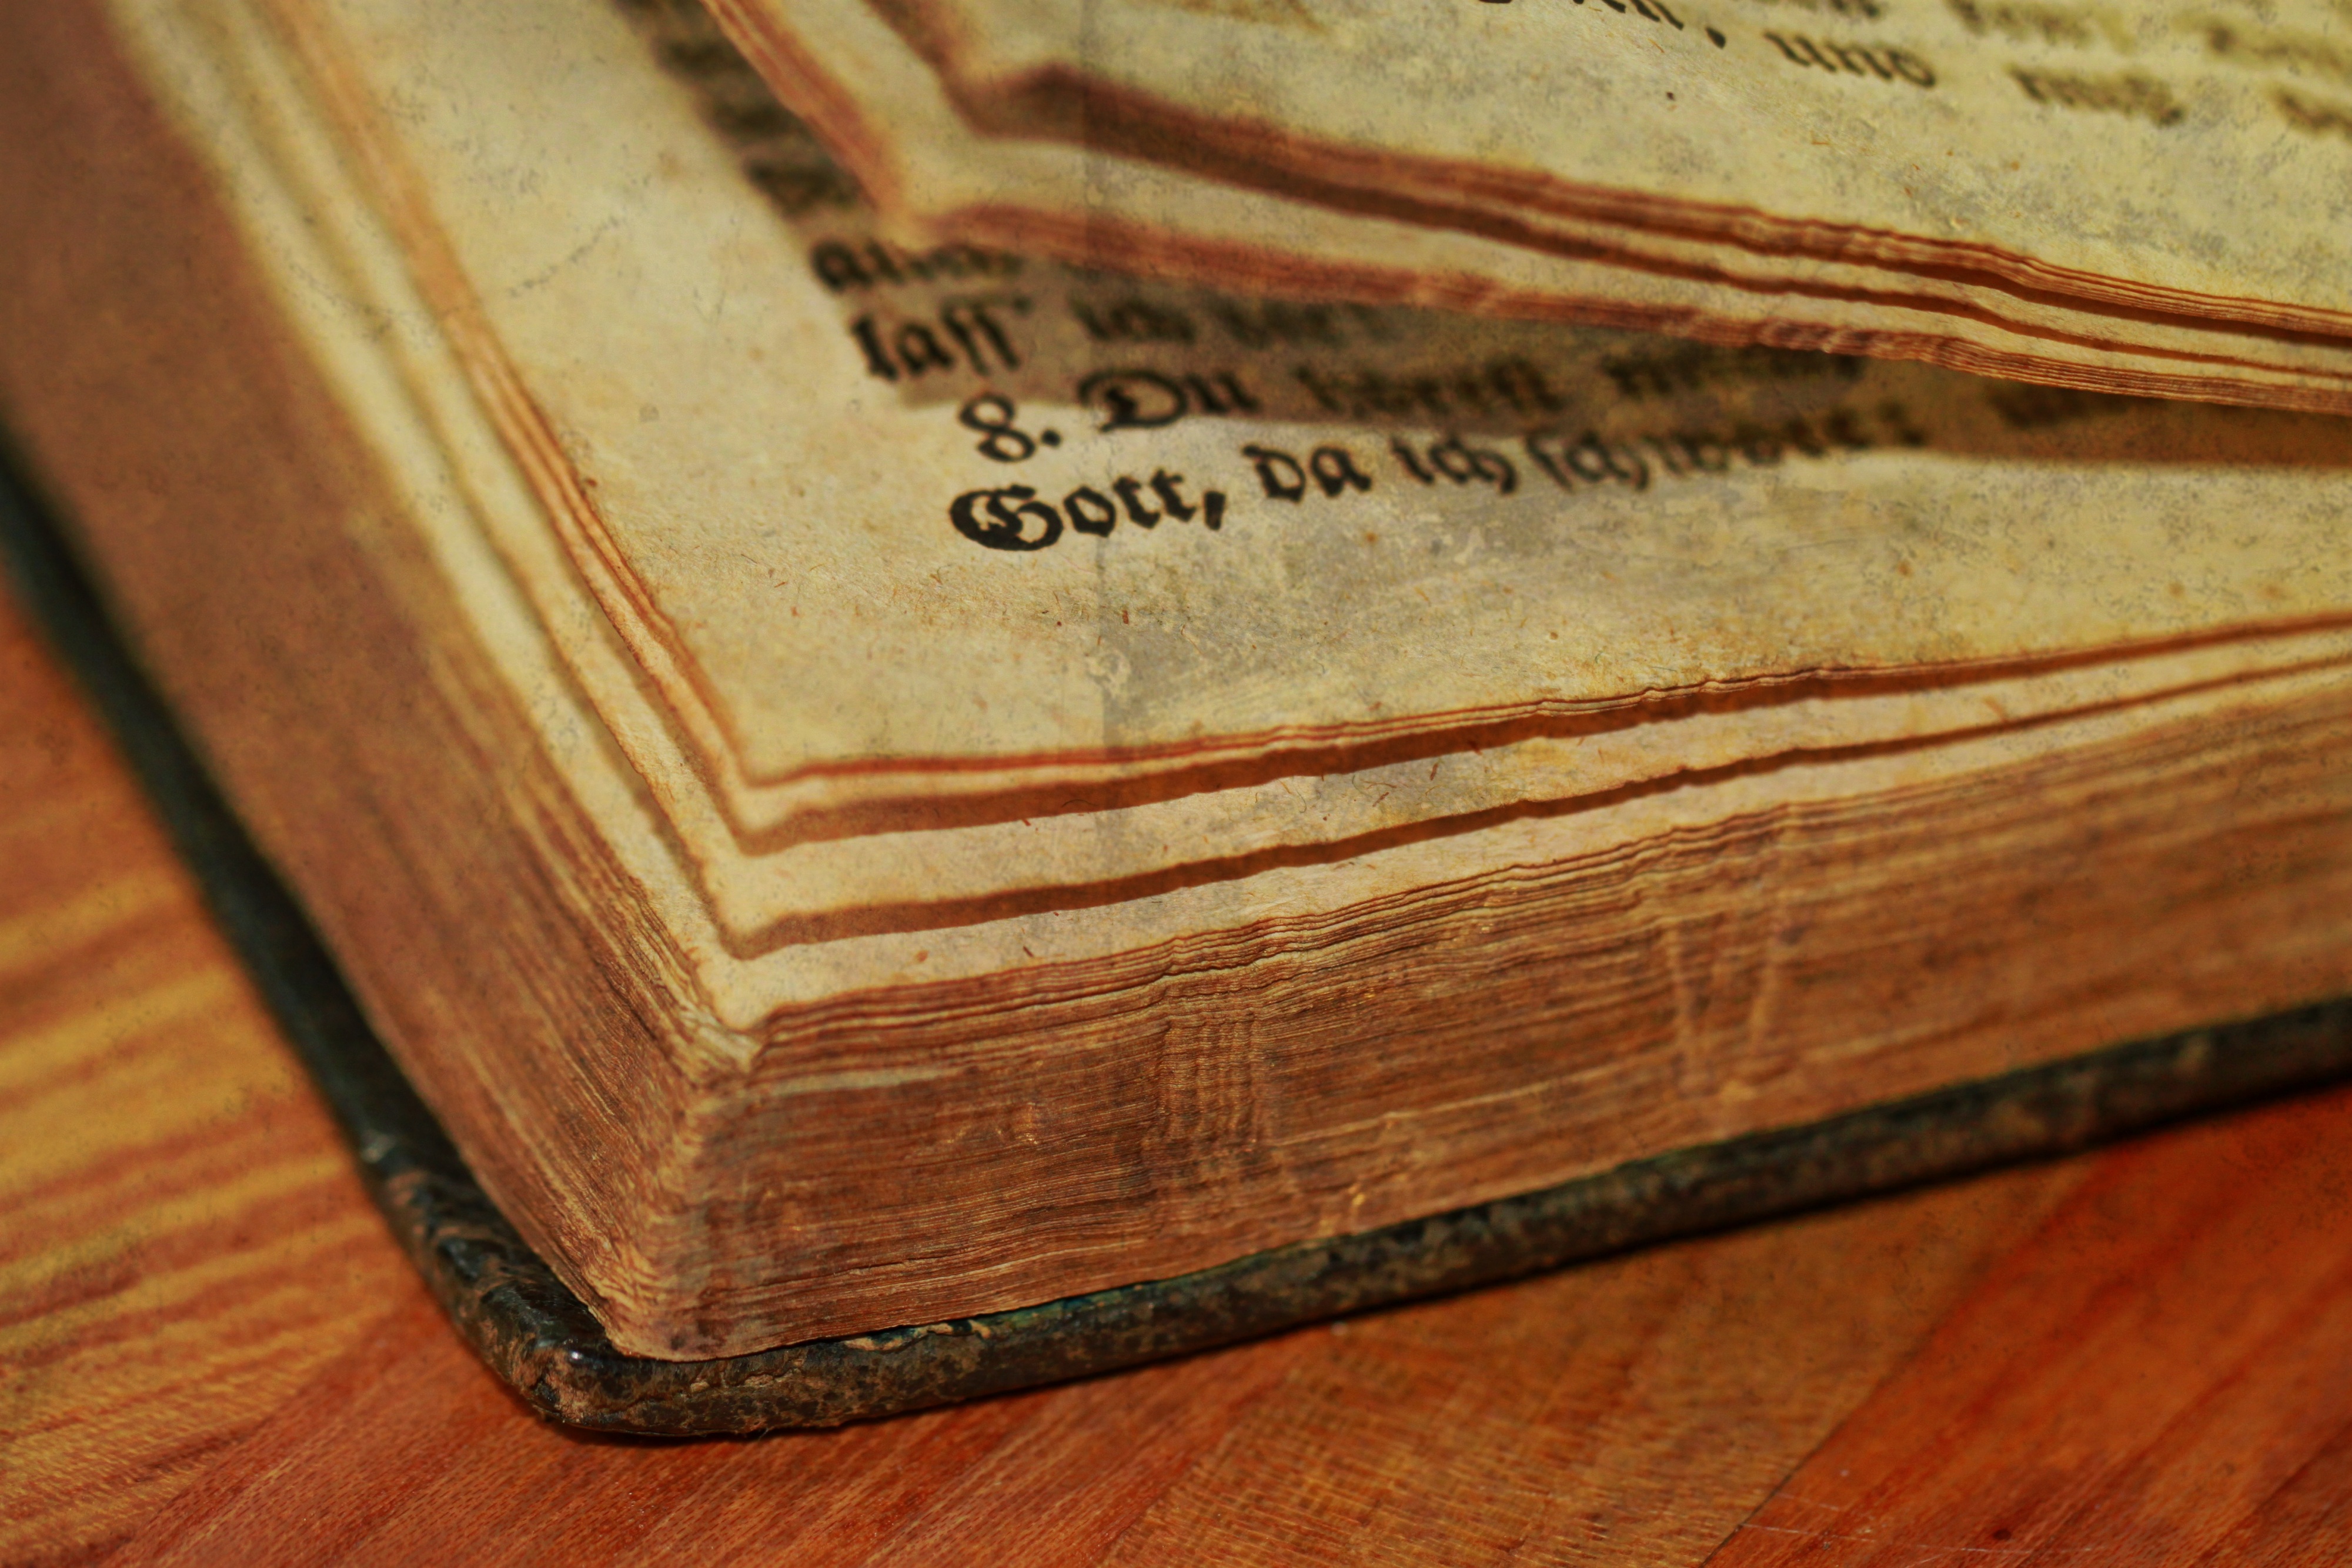
book, read, wood, antique, leaf, old, paper, bible, hymnal, pages, literature, books, hardwood, text, faith, christianity, carving, bound, cover, browse, pitched, book pages, plywood, old script, front and back covers, sheet of paper, wood stain